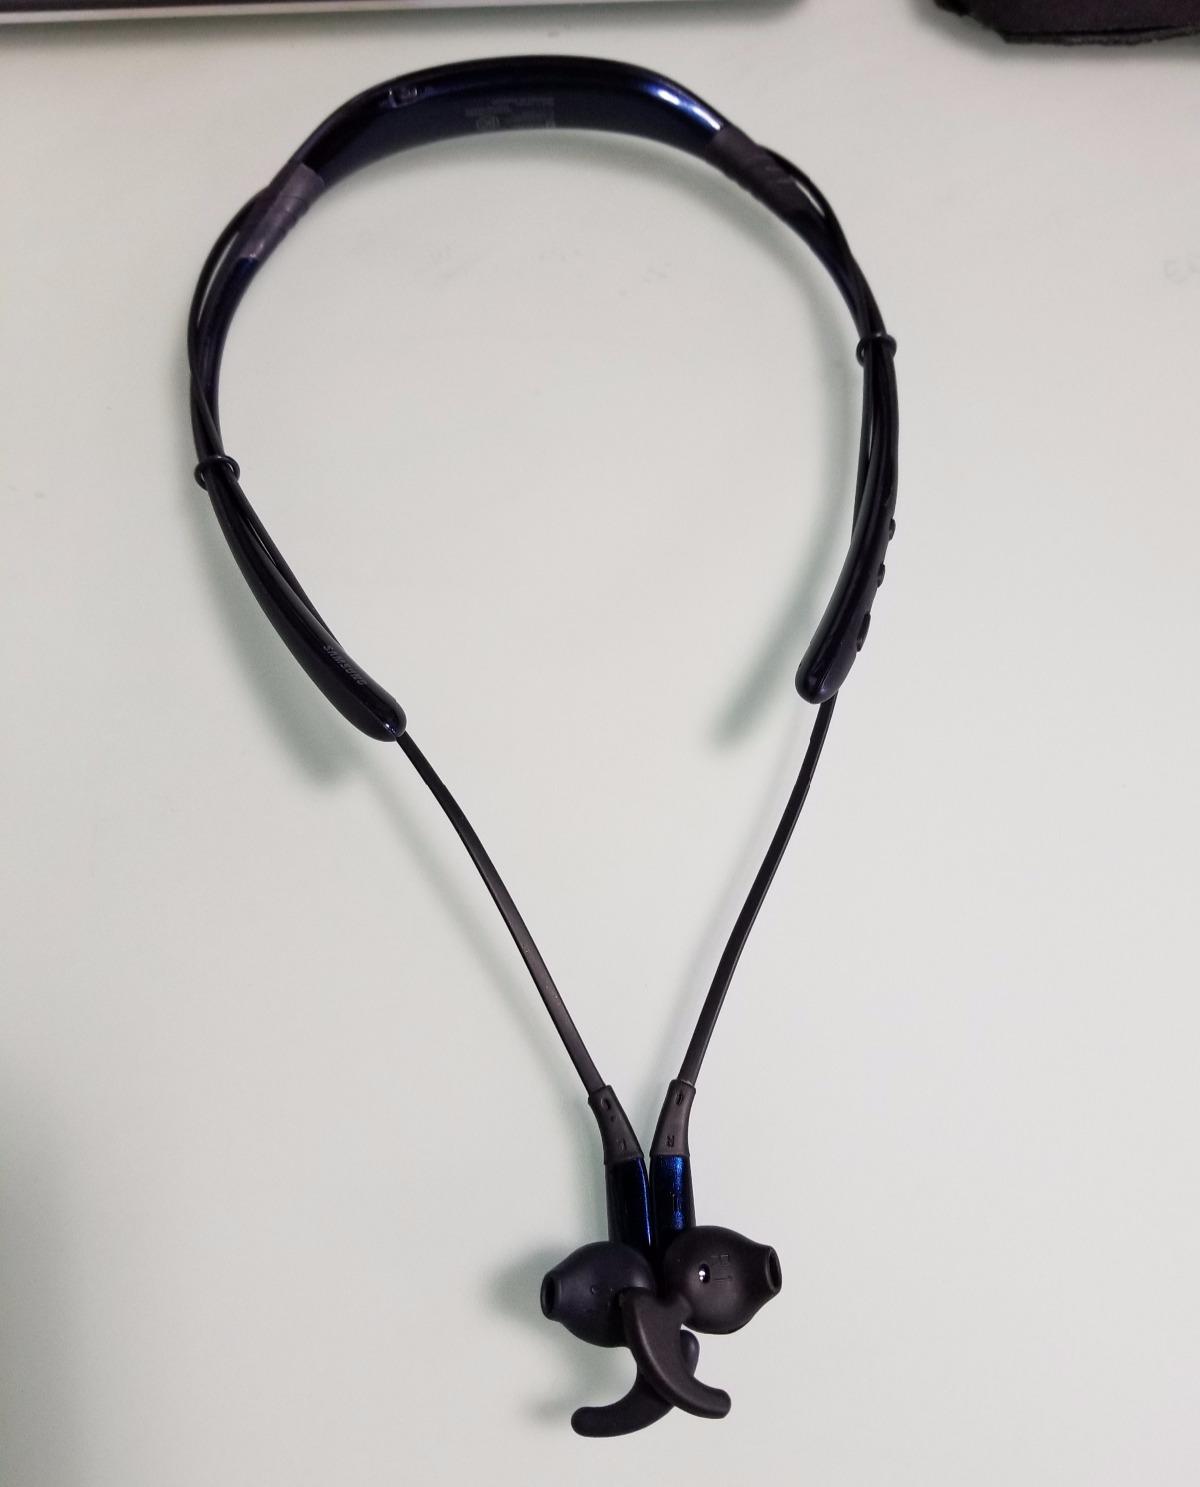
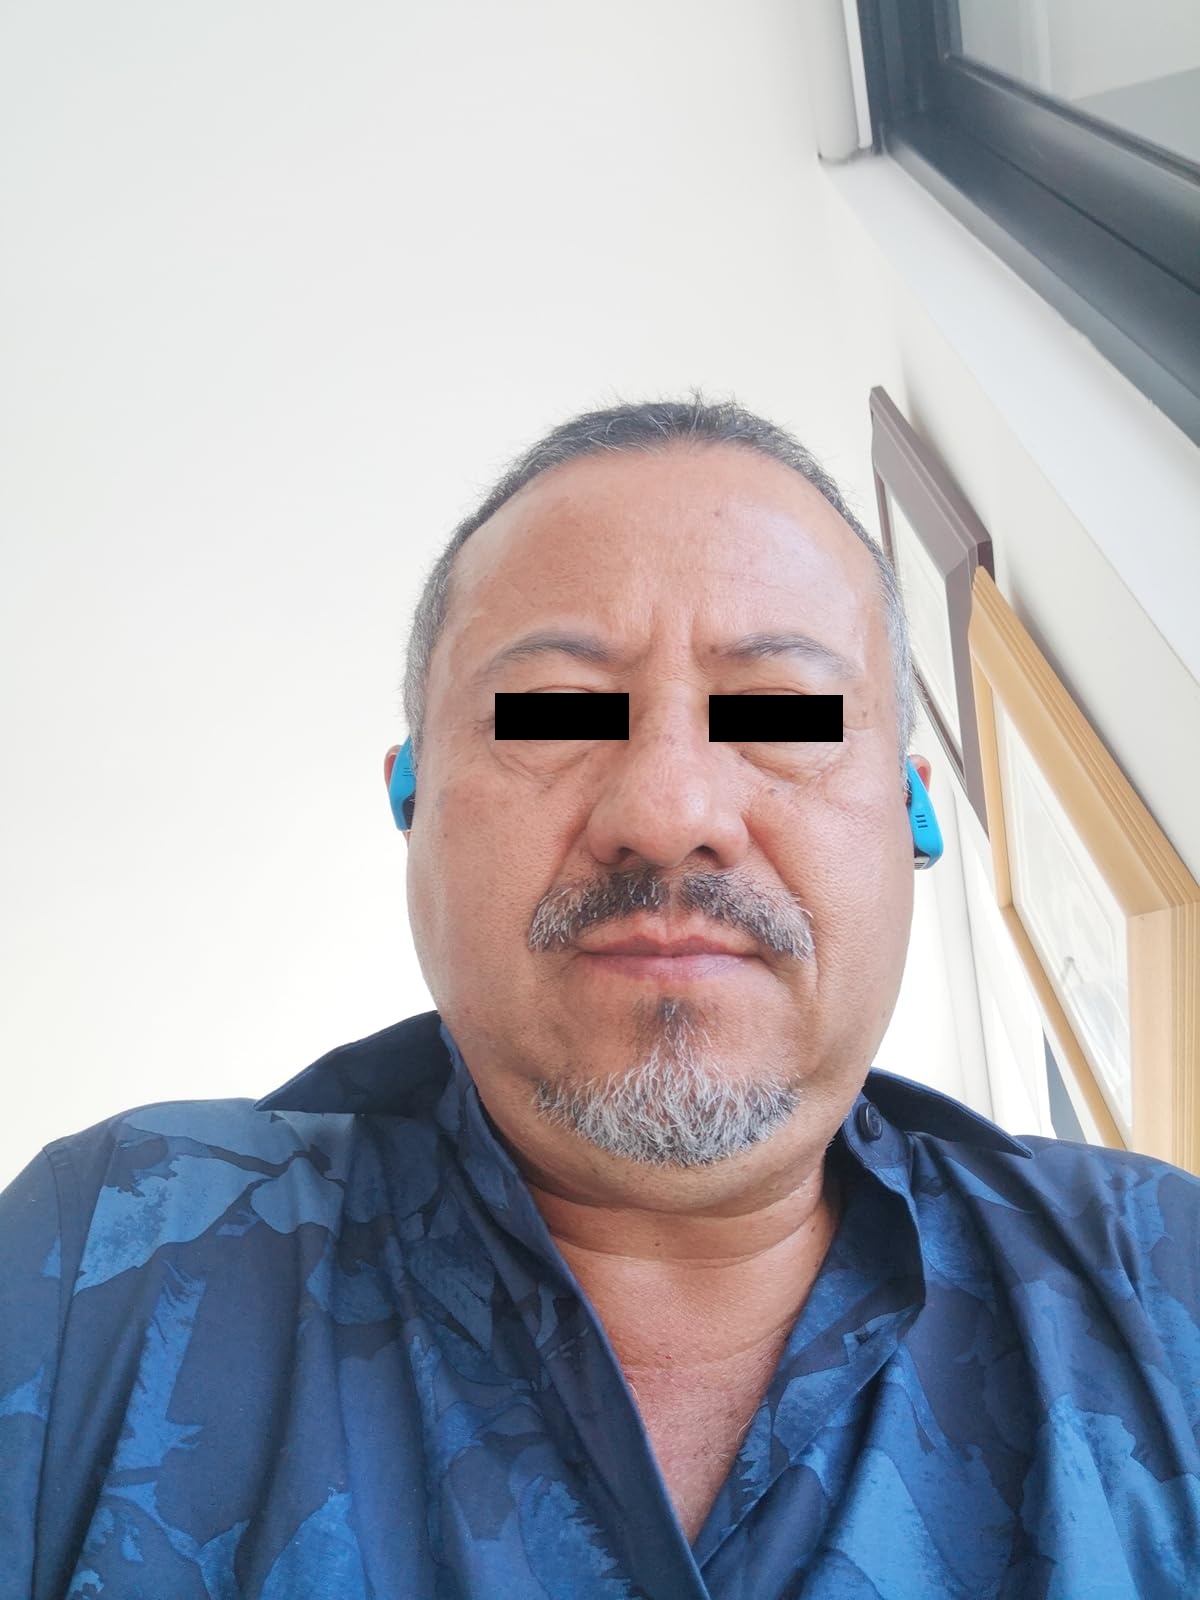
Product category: headphones
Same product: no